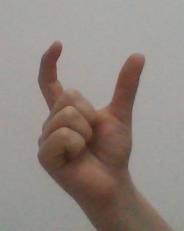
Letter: nun